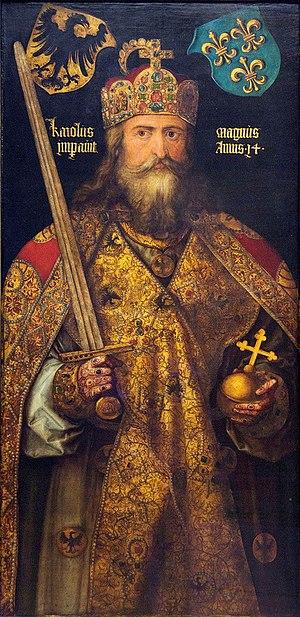
Charlemagne, du latin Carolus Magnus, ou Charles Iᵉʳ dit « le Grand », né à une date inconnue, mort le 28 janvier 814 à Aix-la-Chapelle, est un roi des Francs et empereur. Il appartient à la dynastie des Carolingiens. Fils de Pépin le Bref, il est roi des Francs à partir de 768, devient par conquête roi des Lombards en 774 et est couronné empereur à Rome par le pape Léon III le 24 ou 25 décembre 800, relevant une dignité disparue en Occident depuis la déposition, trois siècles auparavant, de Romulus Augustule en 476.
La rue Charlemagne est une rue ancienne du 4ᵉ arrondissement de Paris. Elle est située dans le quartier Saint-Gervais près du quartier Saint-Paul.
La Reconquista est le nom donné à la période du Moyen Âge durant laquelle s'est produite la reconquête, par les royaumes chrétiens, des territoires de la péninsule Ibérique et des îles Baléares occupés par les musulmans. Il est communément admis que la Reconquista commence lors de la première moitié du VIIIᵉ siècle ; néanmoins, l'année exacte de son début reste sujette à débat. La victoire asturienne lors de la bataille de Covadonga en 722 est une des dates admises comme le point de départ de la reconquête. Elle s'achève le 2 janvier 1492 dans l'actuelle Espagne, lorsque les « Rois catholiques » prennent le dernier bastion musulman à Grenade.
Les regalia du Saint-Empire sont les insignes et ornements du souverain élu à la tête du Saint-Empire romain germanique. Couronne, sceptre, orbe crucigère, ainsi que d'autres objets forment les regalia du trésor impérial aujourd'hui conservé à Vienne.